Men Against Fire

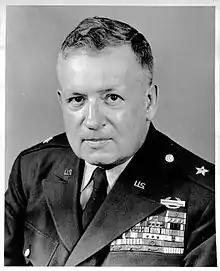
Combat historian Marshall's non-fictional work "Men Against Fire" influenced the episode.

The episode was written by series creator Charlie Brooker. Originally called "Inbound", the first draft was inspired by the 2010 documentary "The War You Don't See", which featured lengthy stories from victims of the Iraq War. In "Inbound", an attack on Britain appeared to be from an alien force, but was later revealed to be an invasion by Norway. It was the second script pitched in 2010 for the first series of "Black Mirror", but it was rejected at the time. Influenced by "Men Against Fire: The Problem of Battle Command" by S.L.A. Marshall and "On Killing" by Dave Grossman, the episode's focus gradually shifted to a war where combat is censored to soldiers, and it was renamed "Men Against Fire".